Štětí

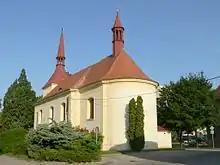
Church of Saints Simon and Jude

Štětí is known as an industrial centre. The town is home to the largest paper mill in the Czech Republic. The paper mill is a part of the Mondi group.